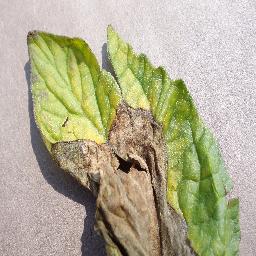
Label: Tomato___Late_blight